Scottish Women's Football Championship

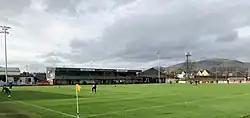
Recreation Park, Alloa hosted the promotion play-off in 2022

The runners-up in Championship North and Championship South were intended to play-off against each other at the end of each season for a place in the promotion/relegation play-off final against the team that finished eighth in SWPL 2. Due to the uncompleted seasons in 2020 and 2020–21, the North–South play-off occurred only once, in 2021–22, but no SWPL clubs were relegated, because of the SWPL's expansion to 20 clubs. The North's East Fife beat the South division runners-up, Rossvale, 3–1 in the single-match promotion play-off in Alloa in May 2022.